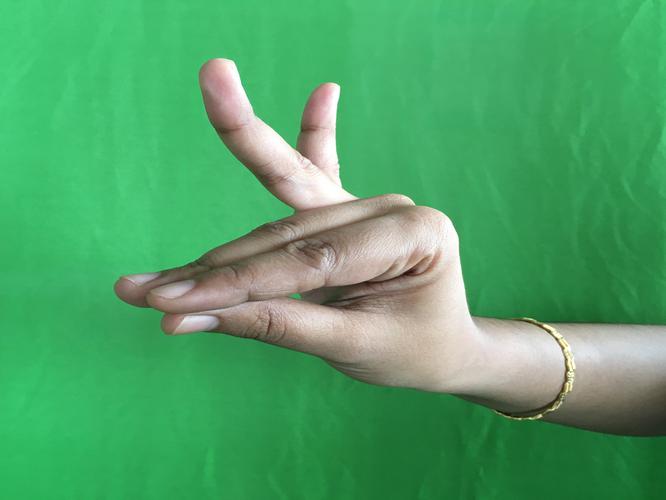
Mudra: Katakamukha_1
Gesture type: single_hand